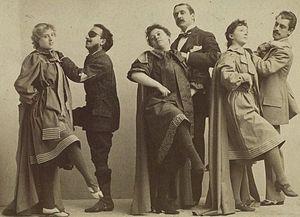
Ferdinand Gottschalk, né le 28 février 1858 à Londres, où il est mort le 10 novembre 1944, est un acteur et metteur en scène anglais.